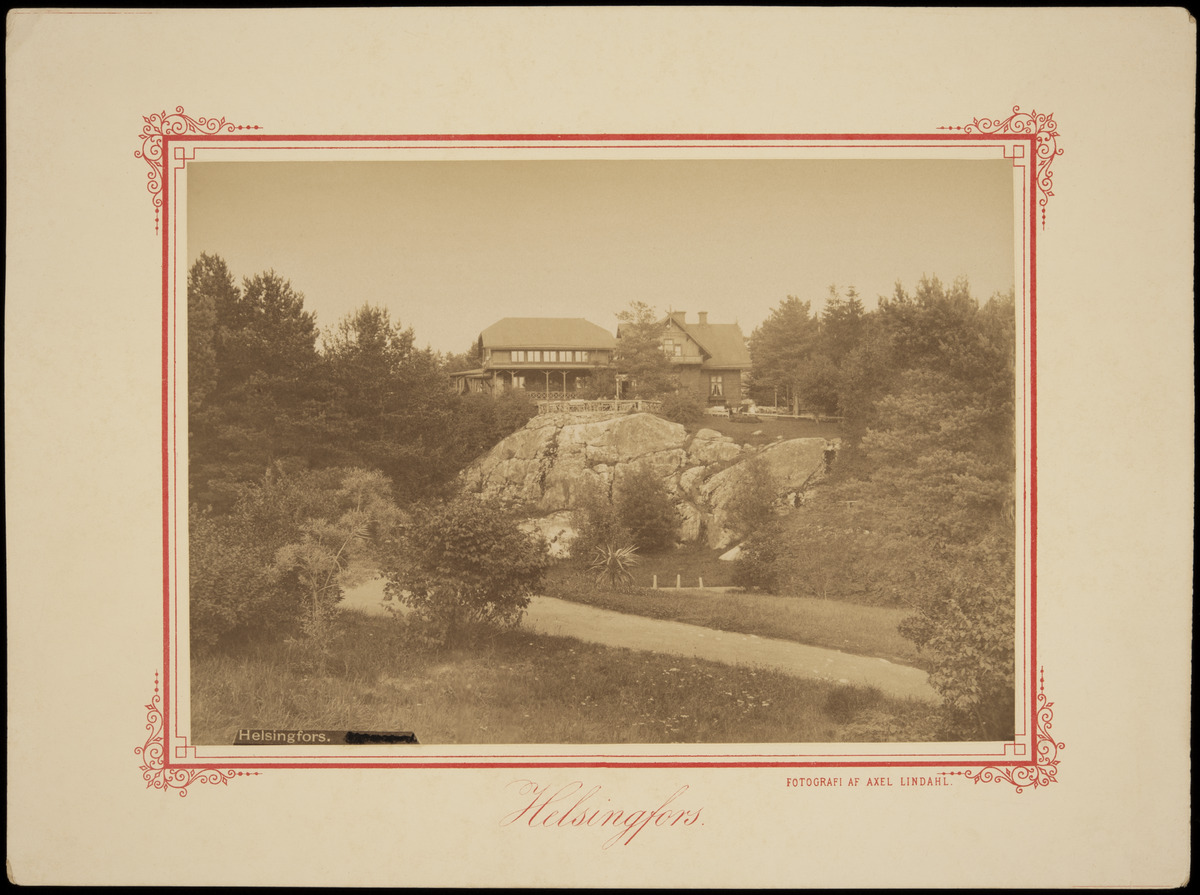
Eläintarha, ulkoilmaravintola Alppila Alppipuistossa
sisällön kuvaus: Eläintarha, ulkoilmaravintola Alppila Alppipuistossa. Ravintola paloi 1875, mutta rakennettiin uudestaan. Lopullisesti ravintola tuhoutui tulipalossa 8.10.1951. mustavalkoinen
Kuvaaja: Lindahl, Axel, valokuvaaja
Ajankohta: kuvausaika 1883
Paikka: Suomi, Uusimaa, Helsinki, Alppila Helsinki, Alppipuisto
Aiheet: ravintolat, viheralueet puistot, rakennukset puurakennukset, arkkitehtuuri, pihat, puut, pensaat, kalliot, aidat